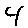
Label: 4